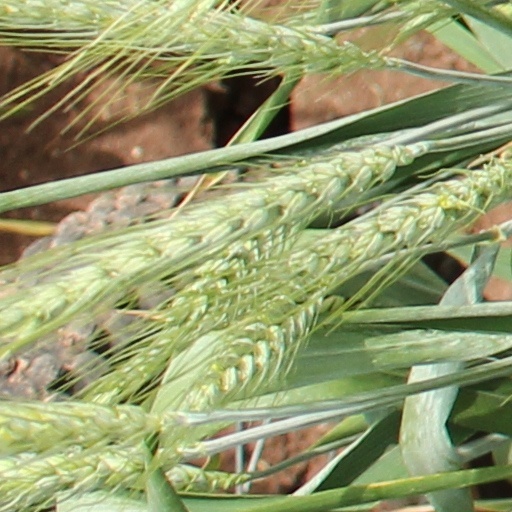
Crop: wheat